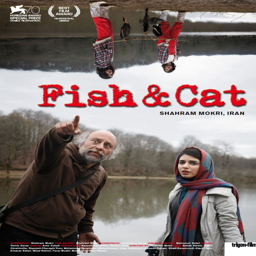
fish & cat by screenwriter ; an experimental movie of new generation of directors .